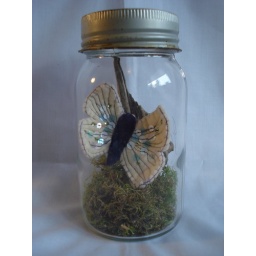
a little soft sculpture in a vintage glass jar...for my home sweet show